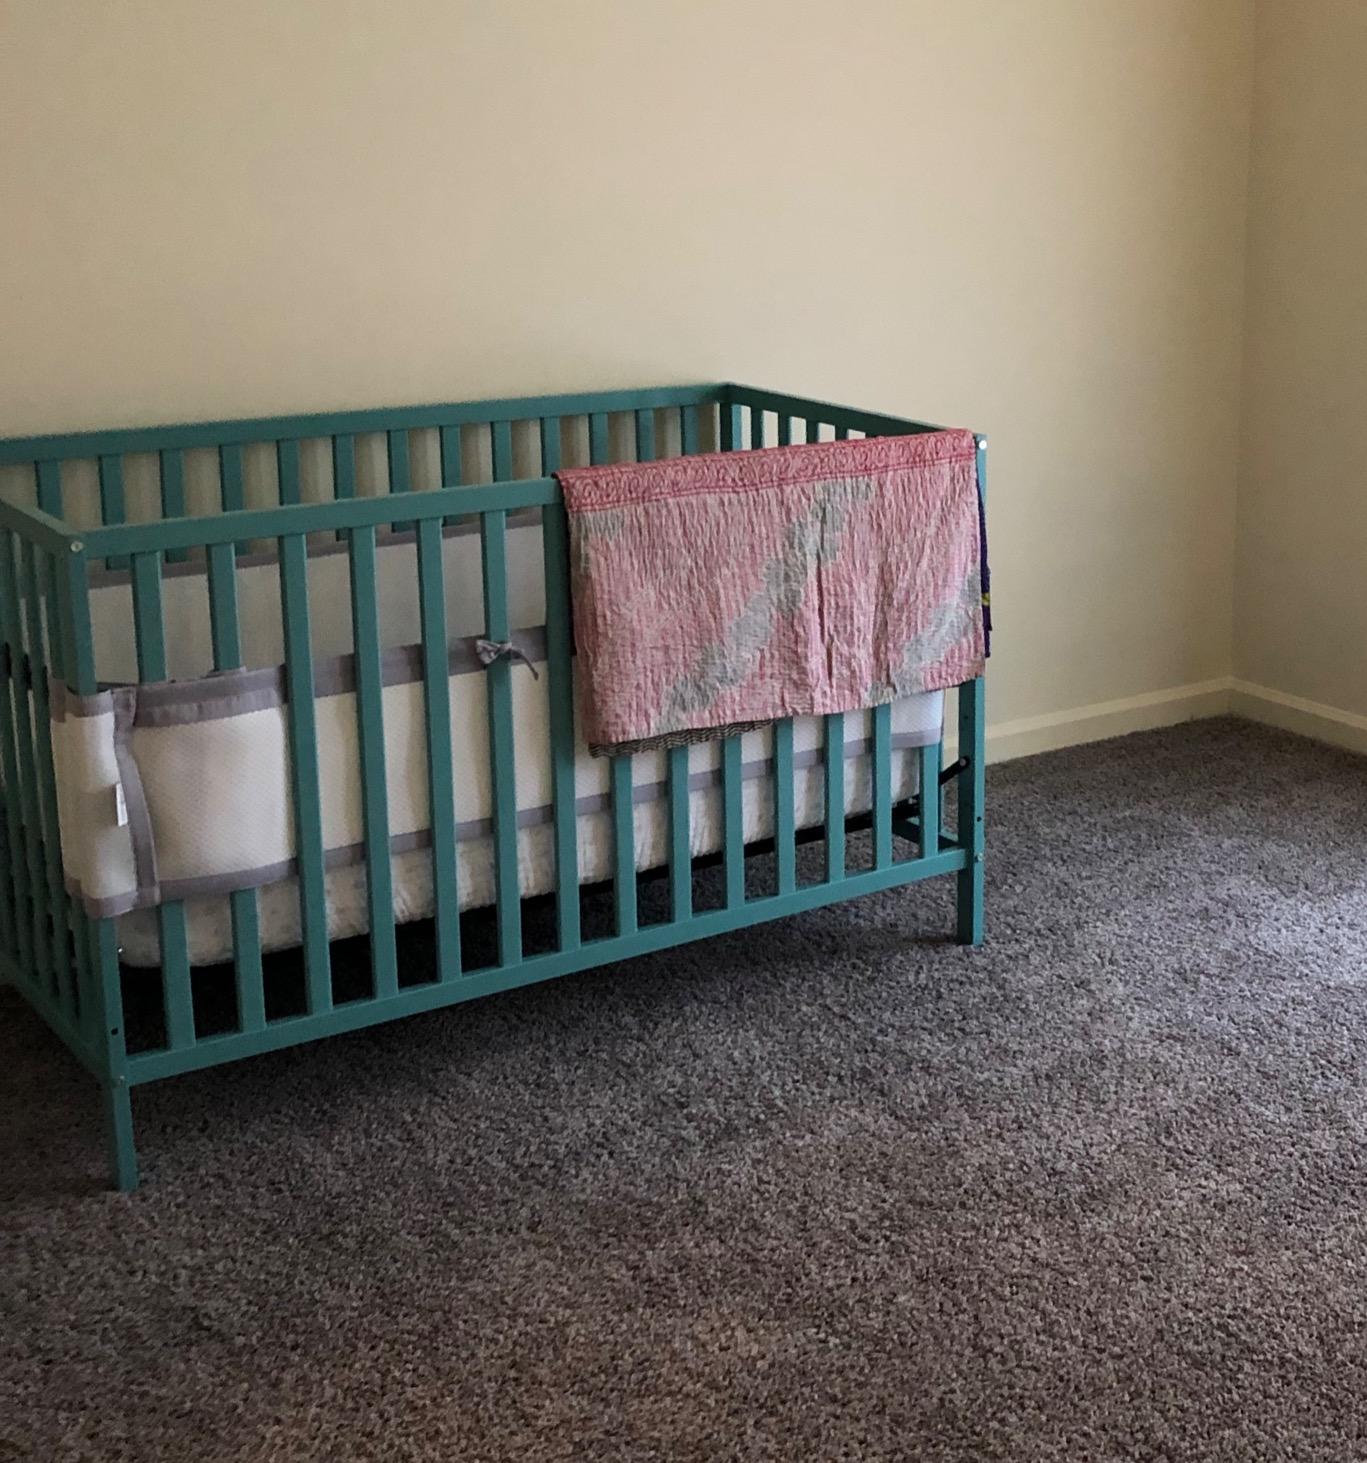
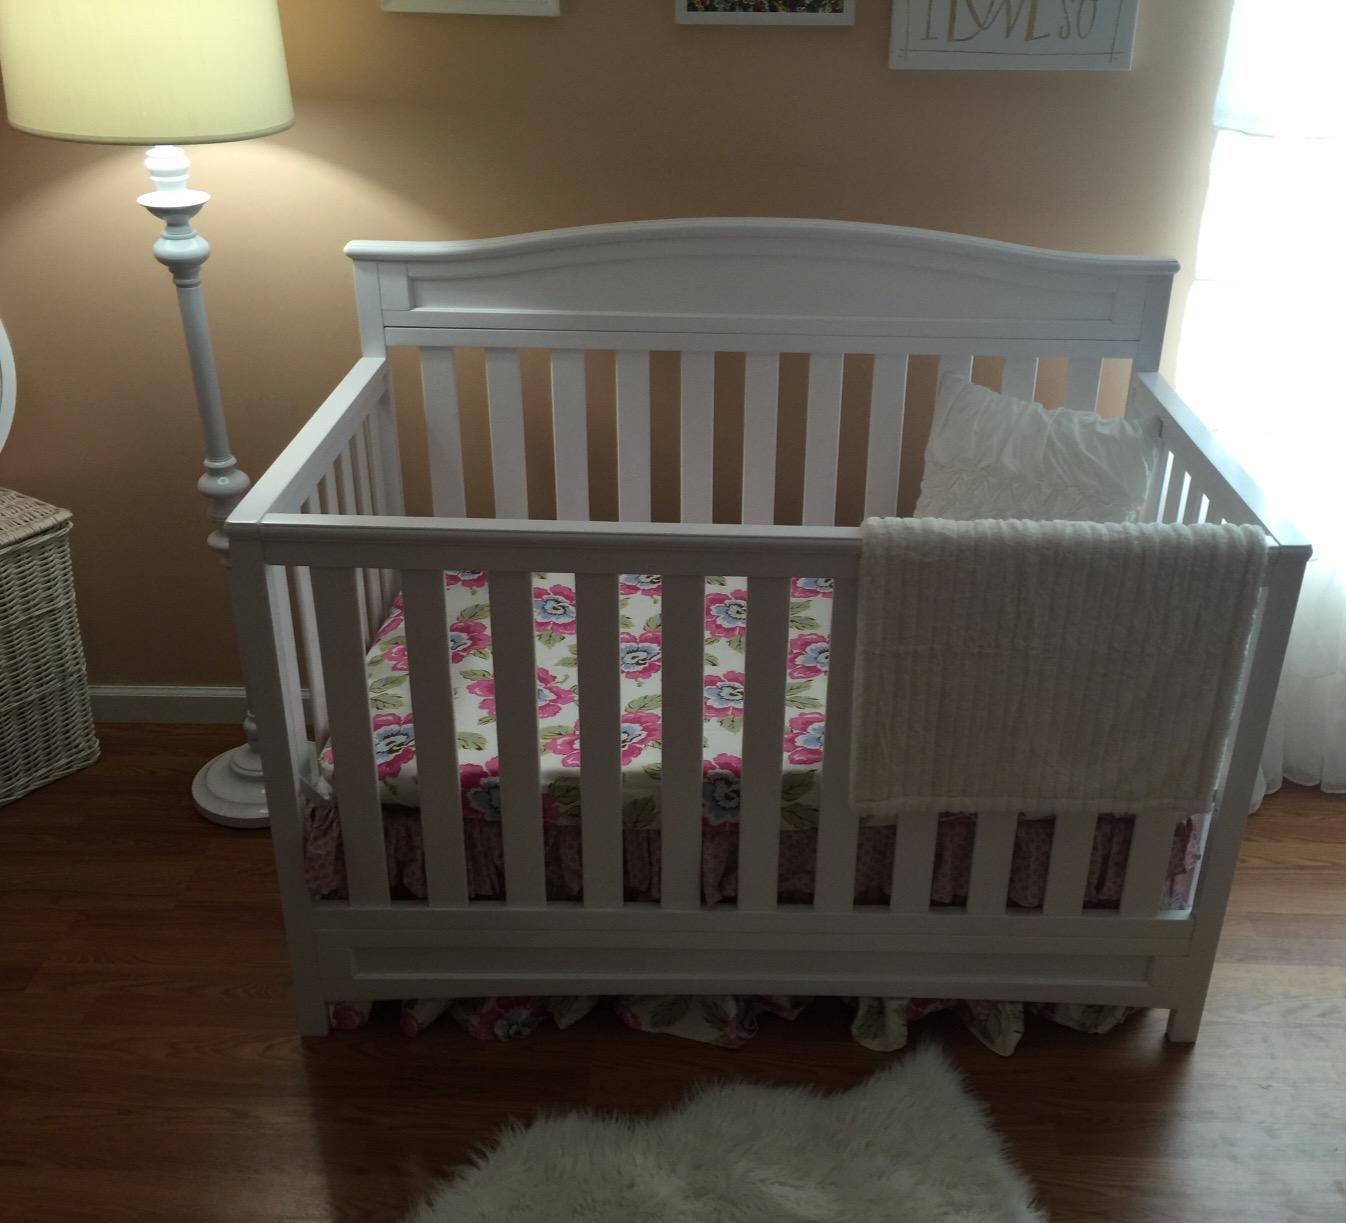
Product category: products_crib
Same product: no